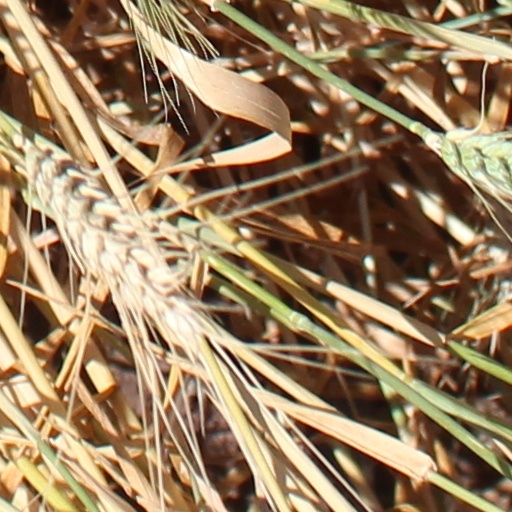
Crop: wheat